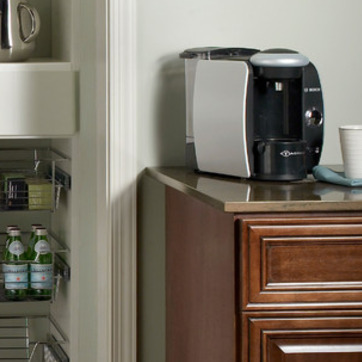
Material: polishedstone